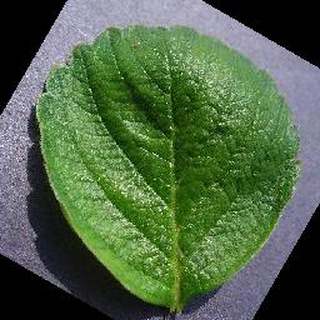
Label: healthy_strawberry